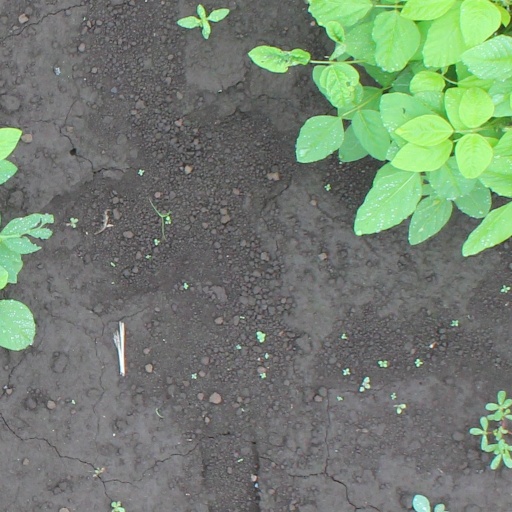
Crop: soybean